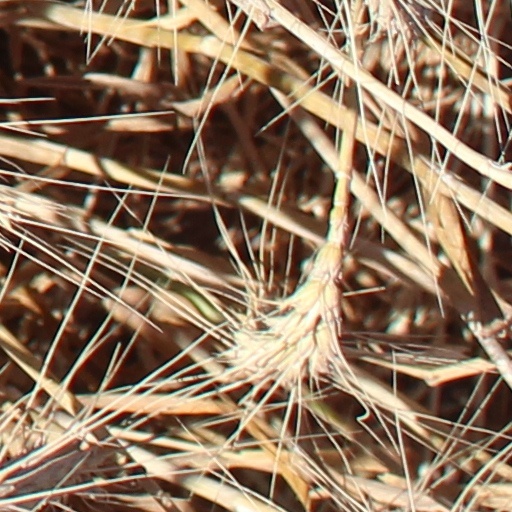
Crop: wheat